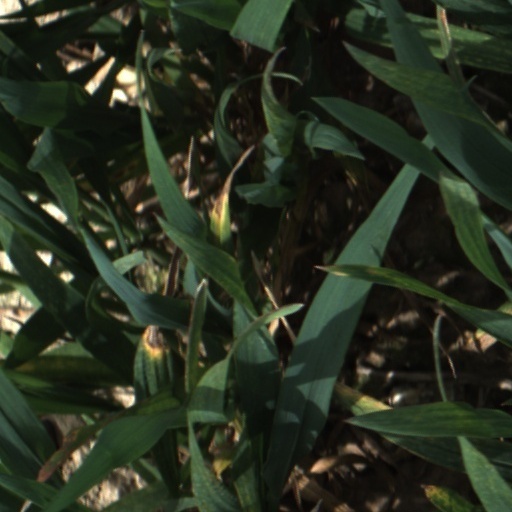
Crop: wheat